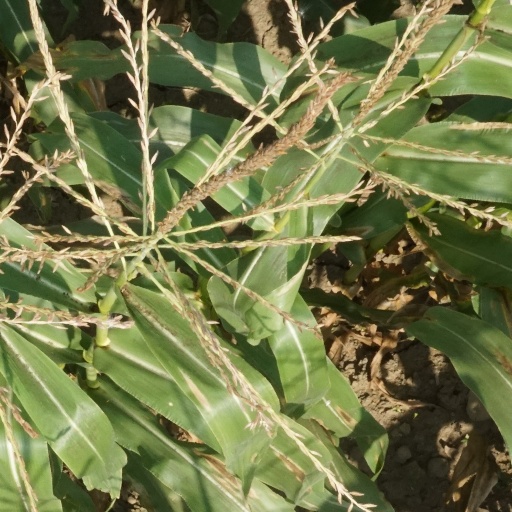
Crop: maize; corn